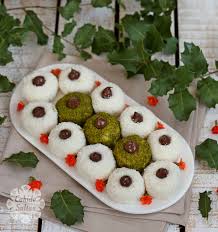
Yemek: lokum